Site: brandenburg
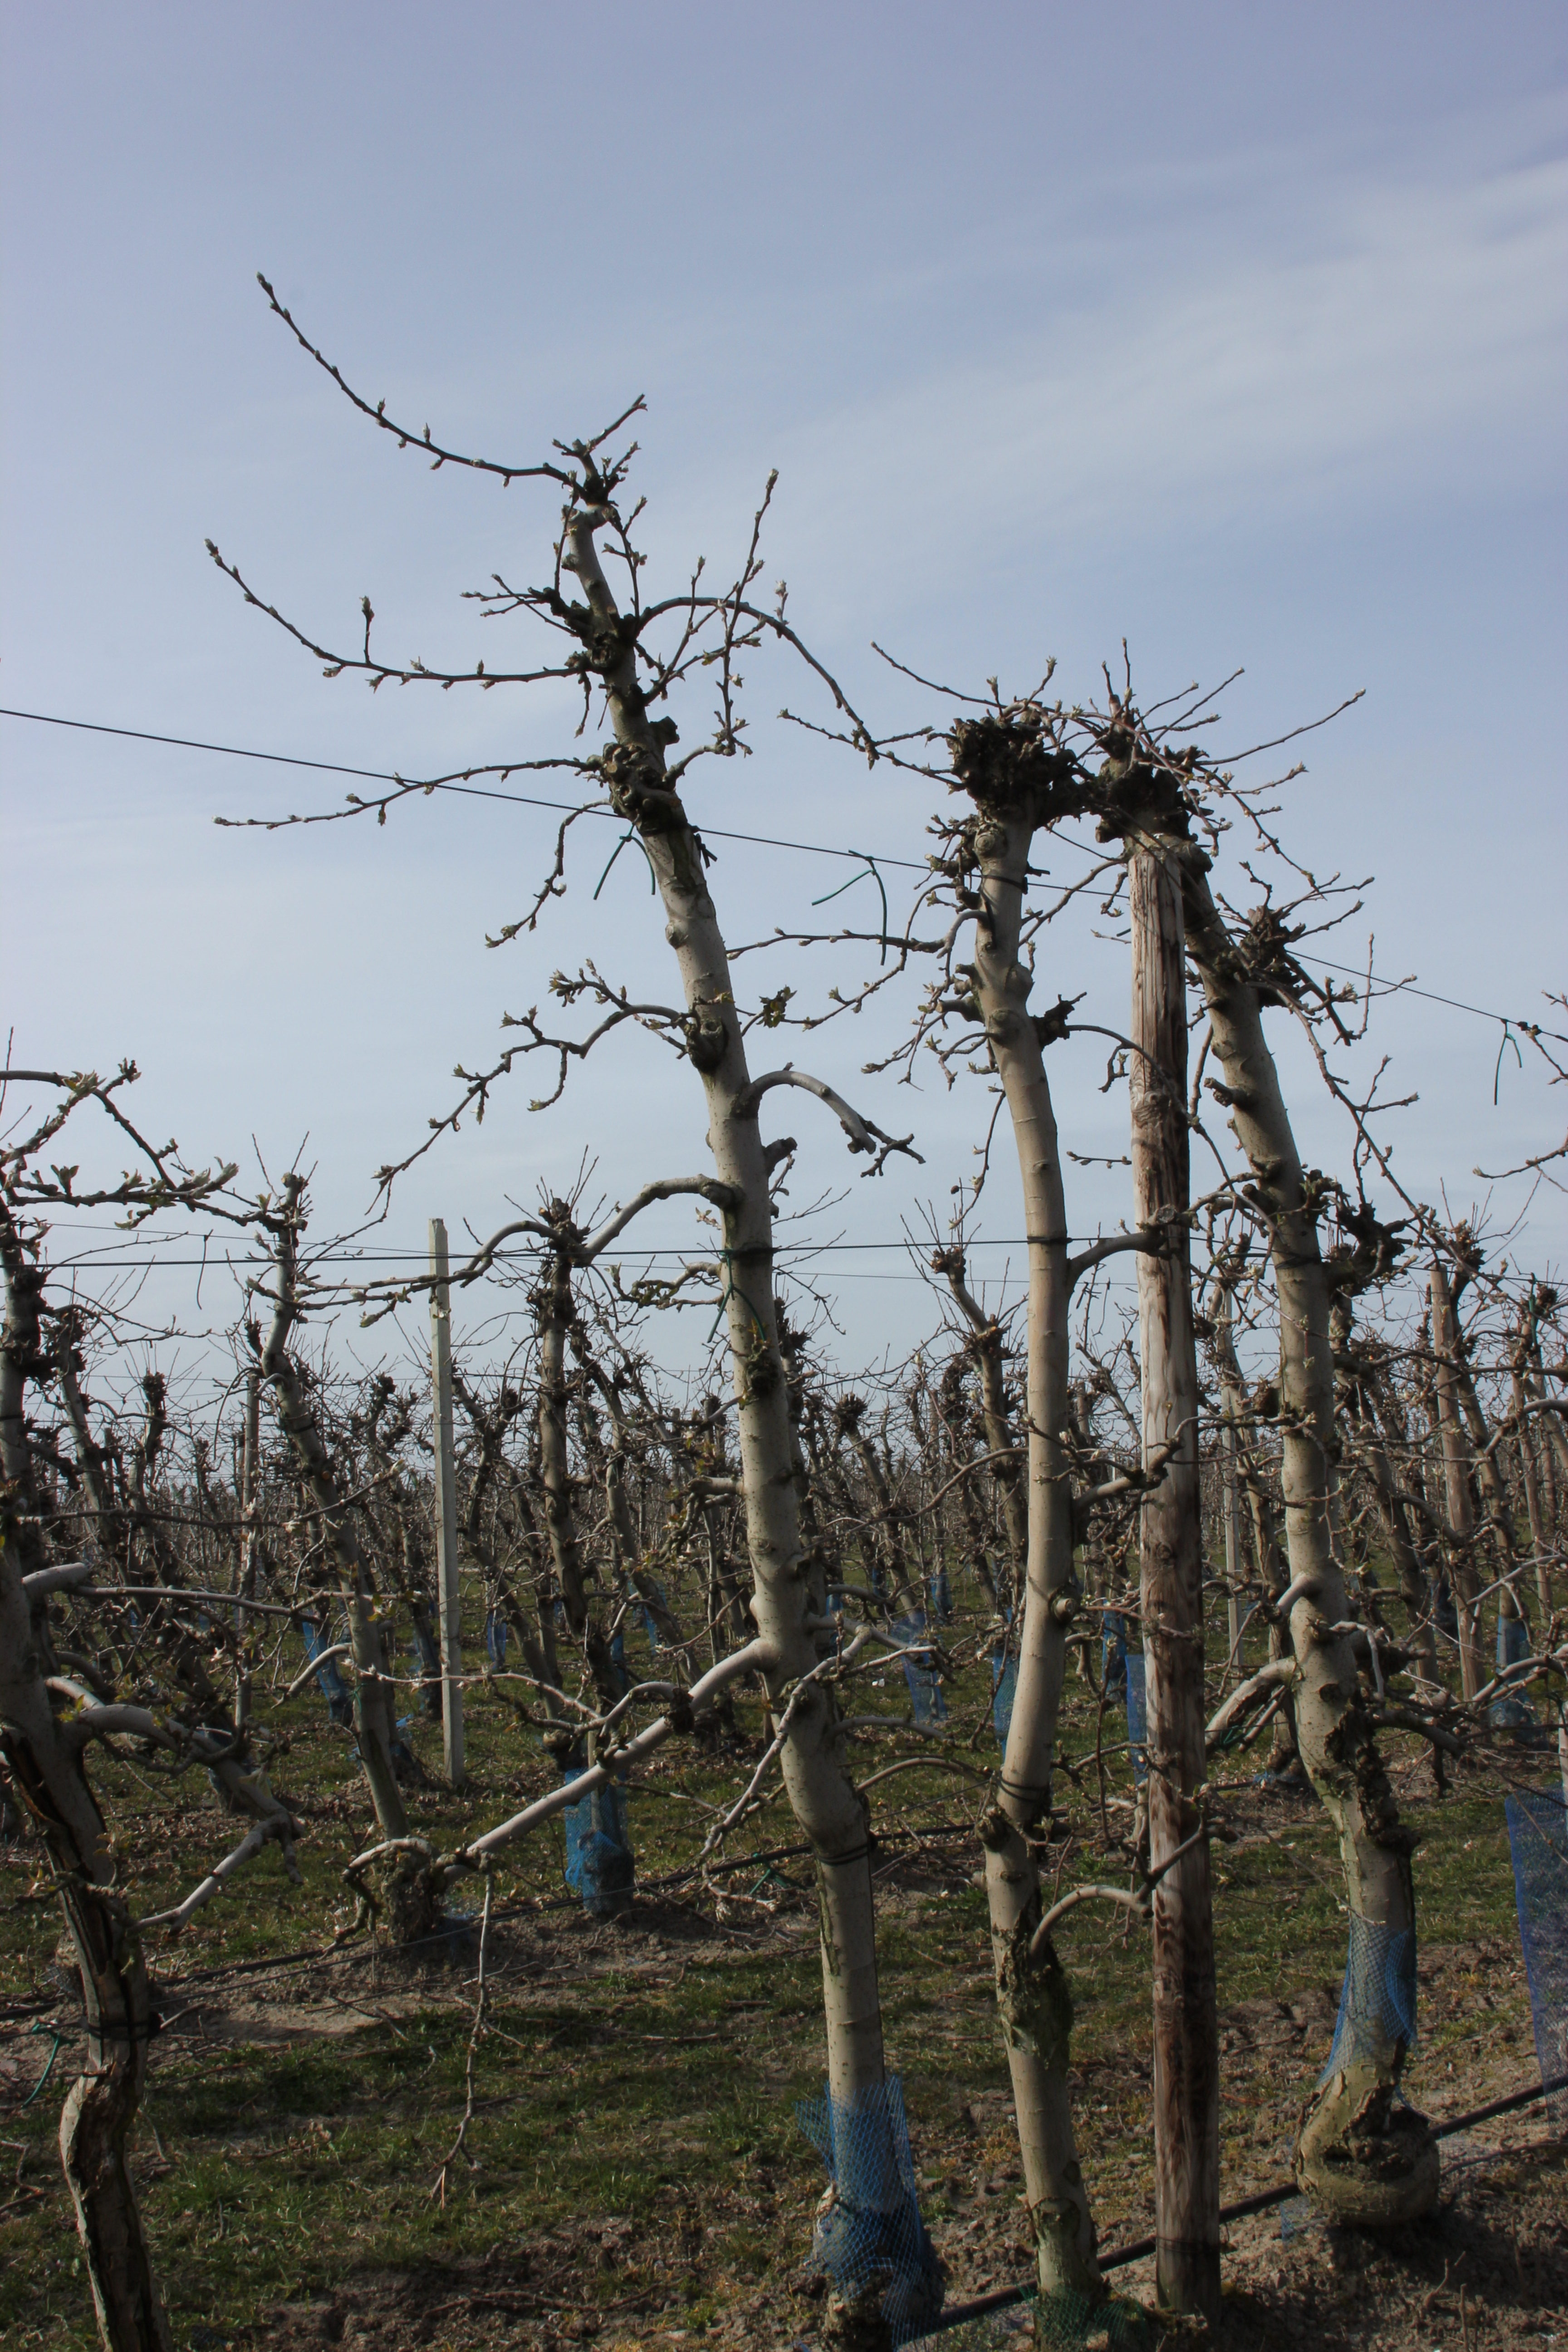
Growth stage (BBCH 54): Inflorescence emergence